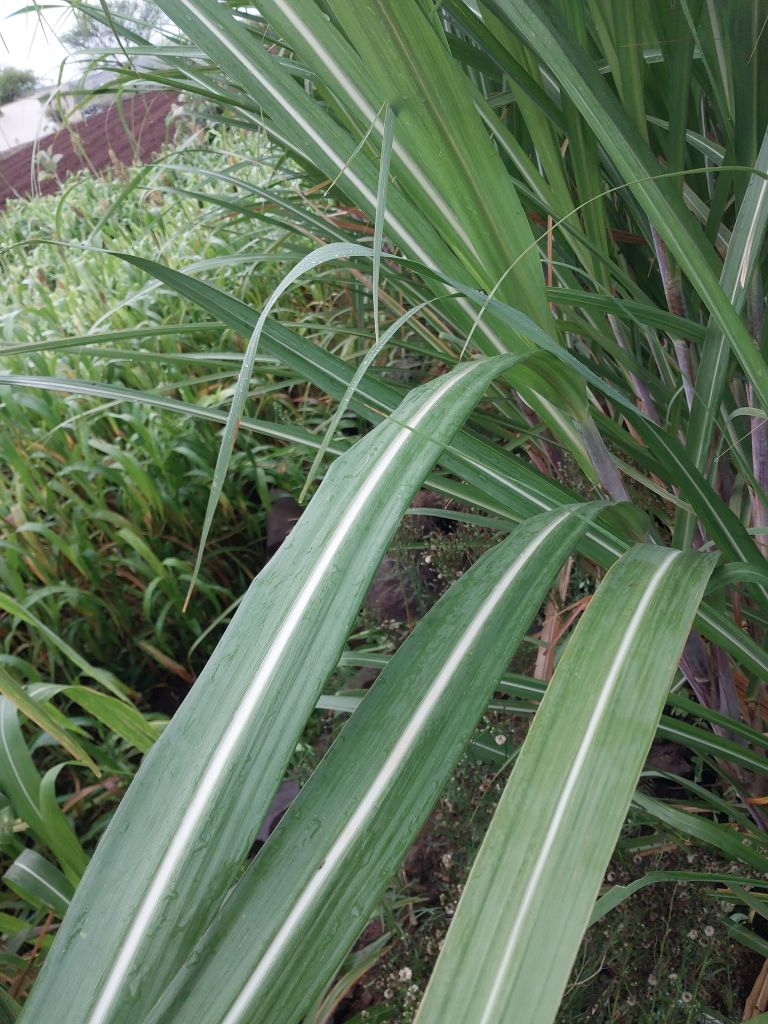
Label: Healthy